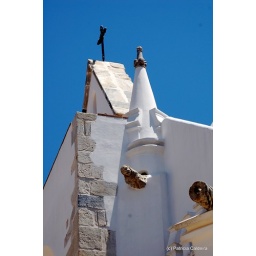
Detail of the church in Viana do Alentejo's castle.The castle has been listed as a National Monument since 1910